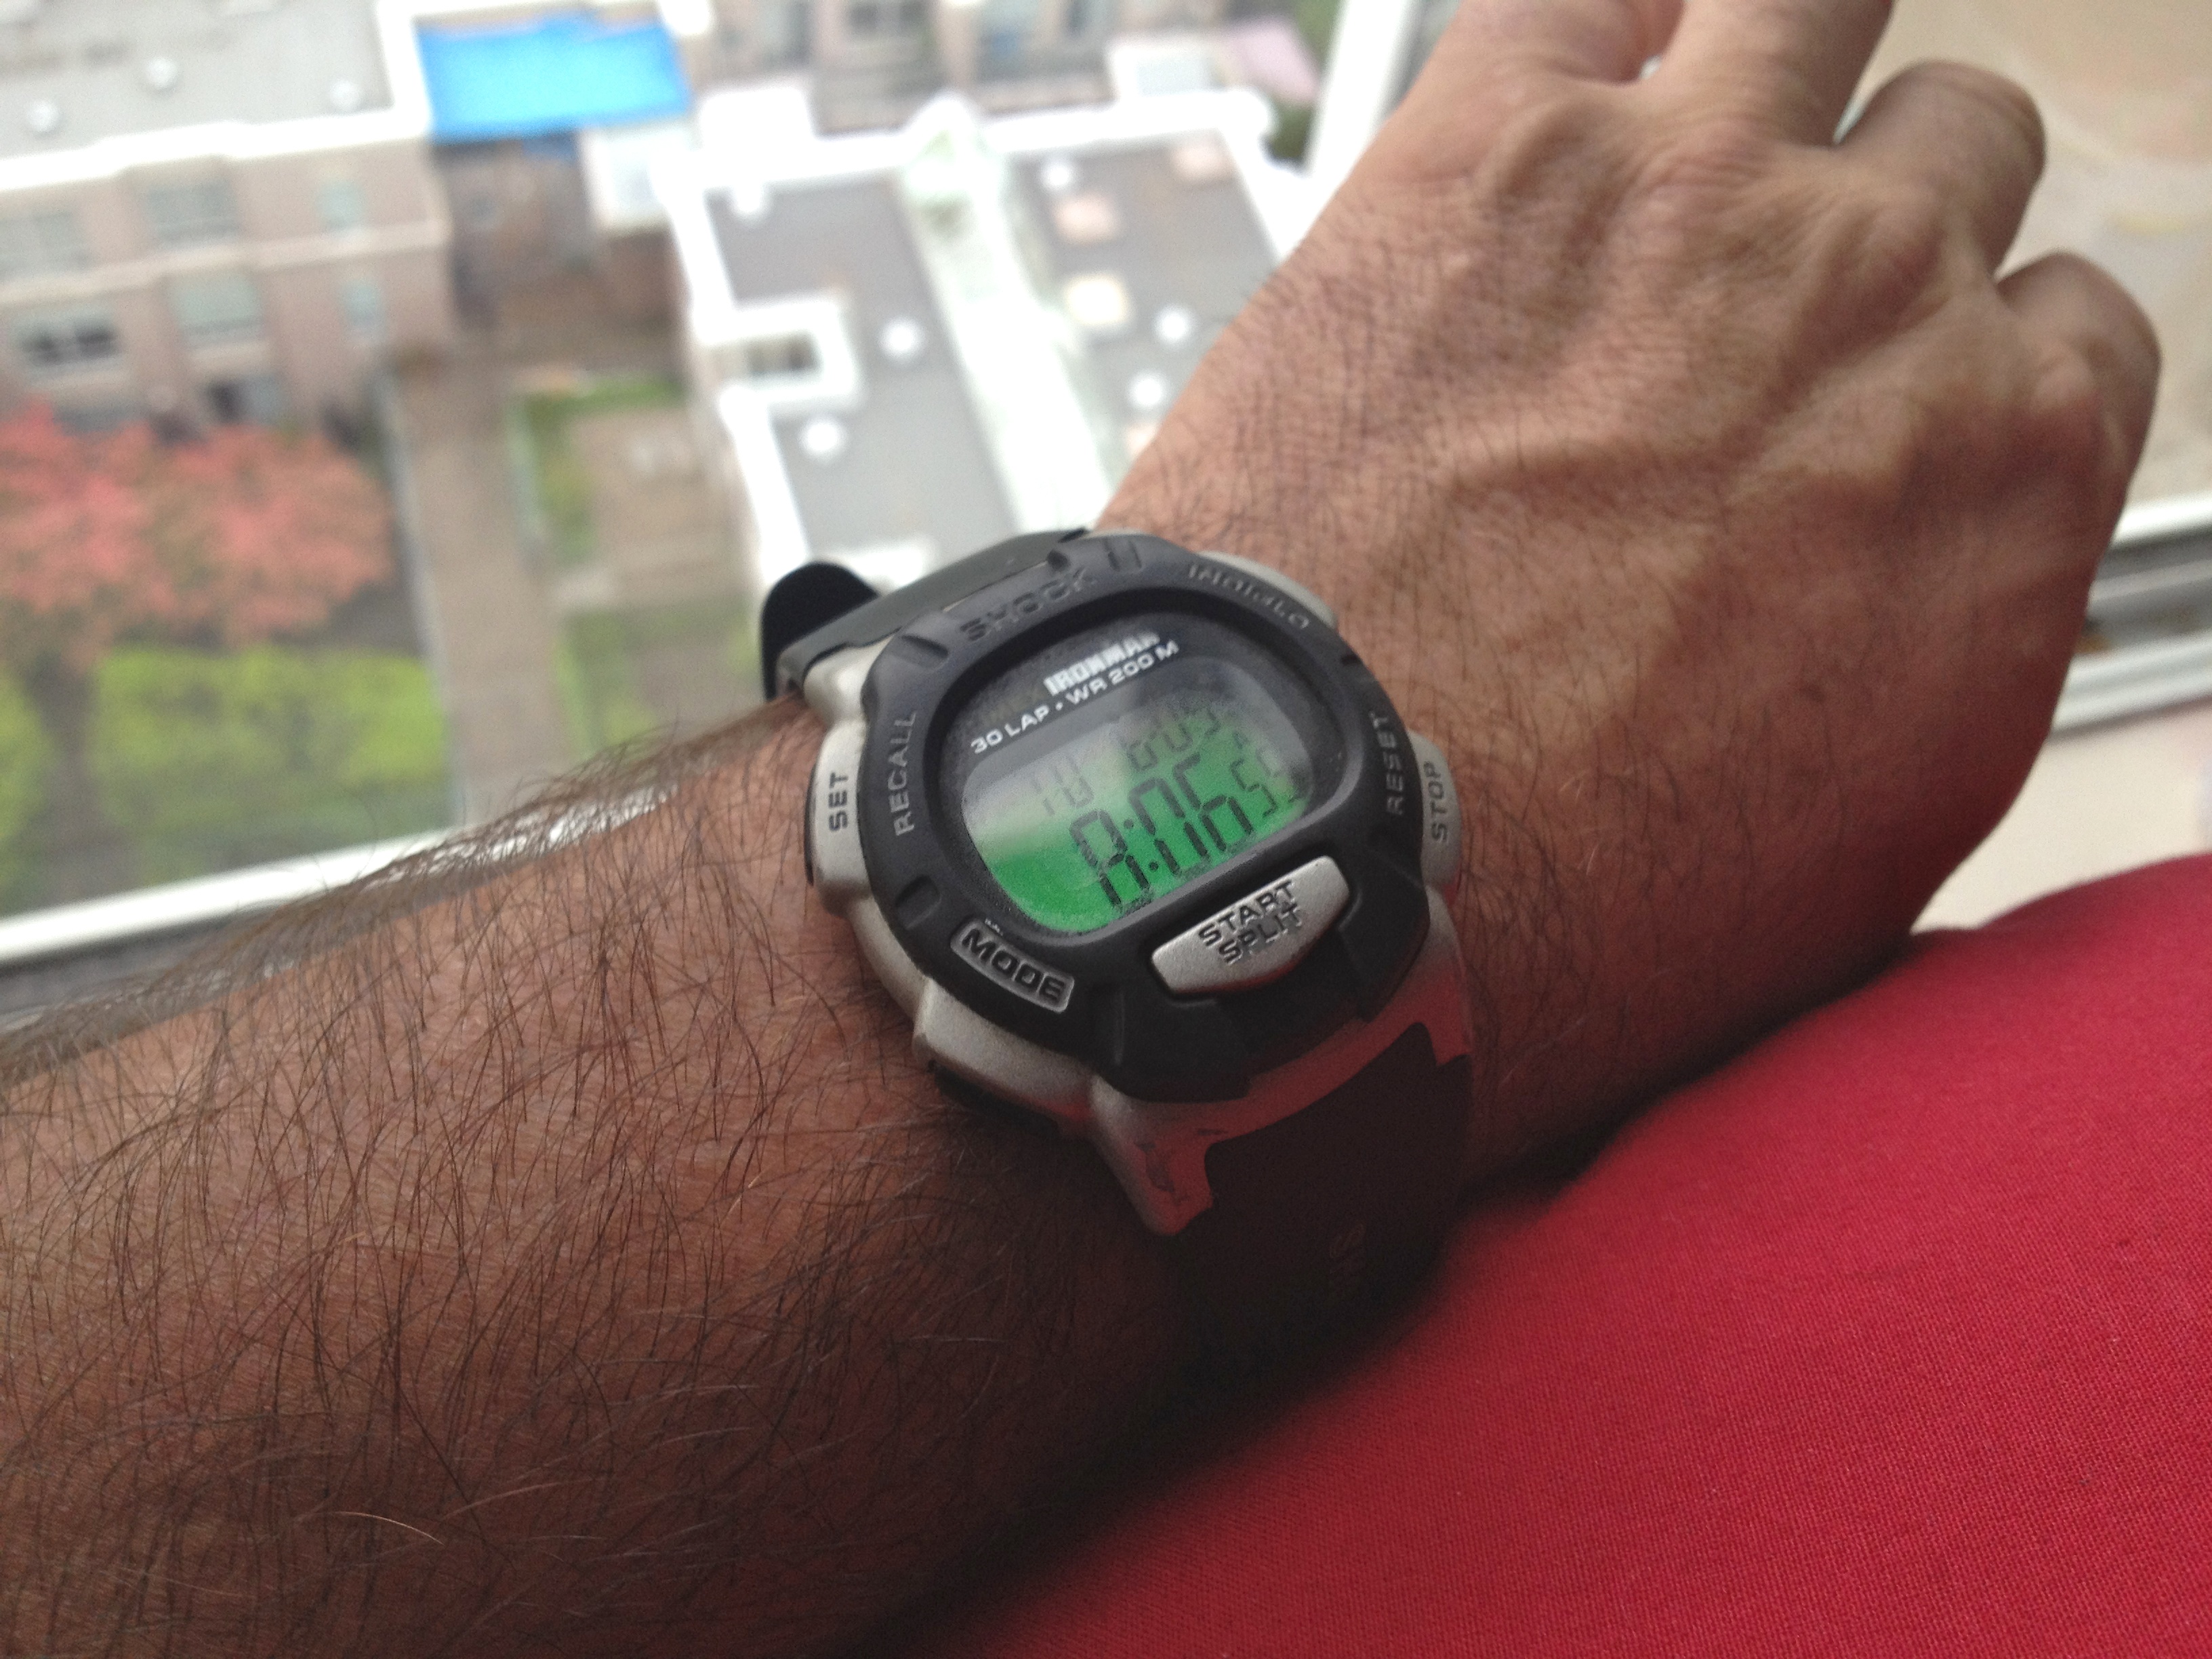
watch, hand, finger, gadget, arm, mobile phone, human body, ds106, dailycreate, tdc149, portable communications device